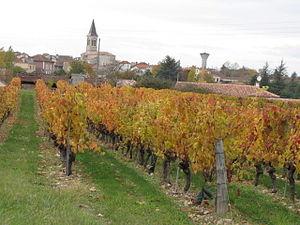
Sauzet (Lot)
Sauzet est une commune française située dans le département du Lot en région Occitanie.